John Byron

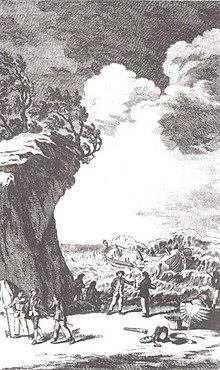
Wreck of the "Wager"

On 14 May 1741, HMS "Wager" was shipwrecked on the coast of Chile on what is now called Wager Island and Byron was one of the survivors. Under the tenuous command of Captain David Cheape, who was only promoted to the position mid-voyage following the death of his predecessor, the survivors bickered amongst themselves and split into factions. A large group of sailors, including Byron, eventually defied Cheape's authority and sailed east to Portuguese Brazil, targeting Rio Grande do Sul on the Atlantic coast. Days into the journey, Byron and several others returned to the Captain and his remaining small party.